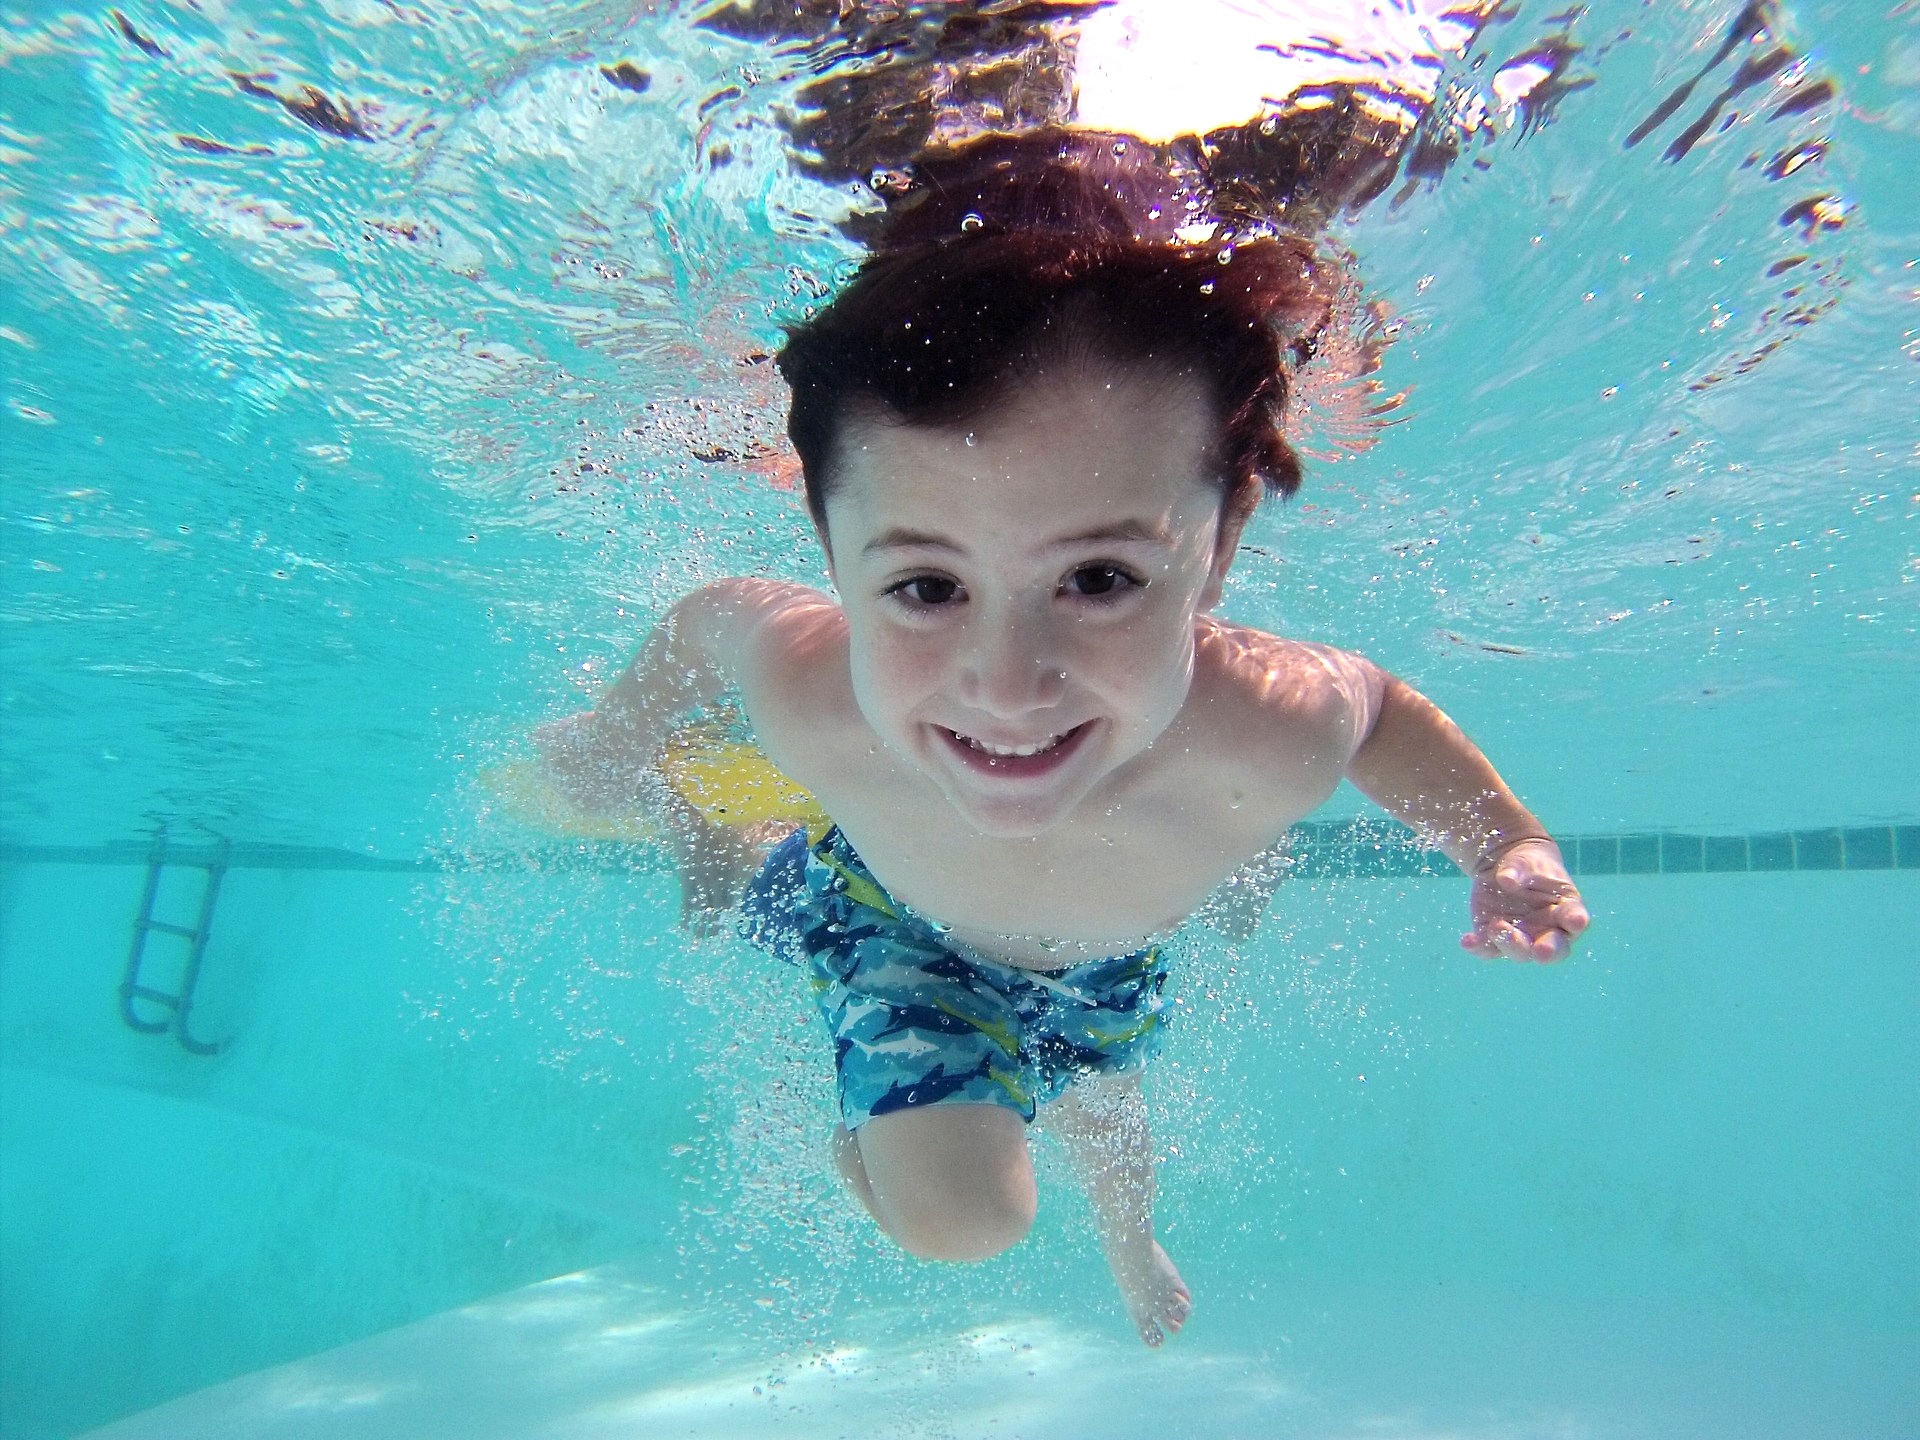
kid, recreation, pool, underwater, swim, swimming pool, leisure, swimming, swimmer, sports, water sport, outdoor recreation